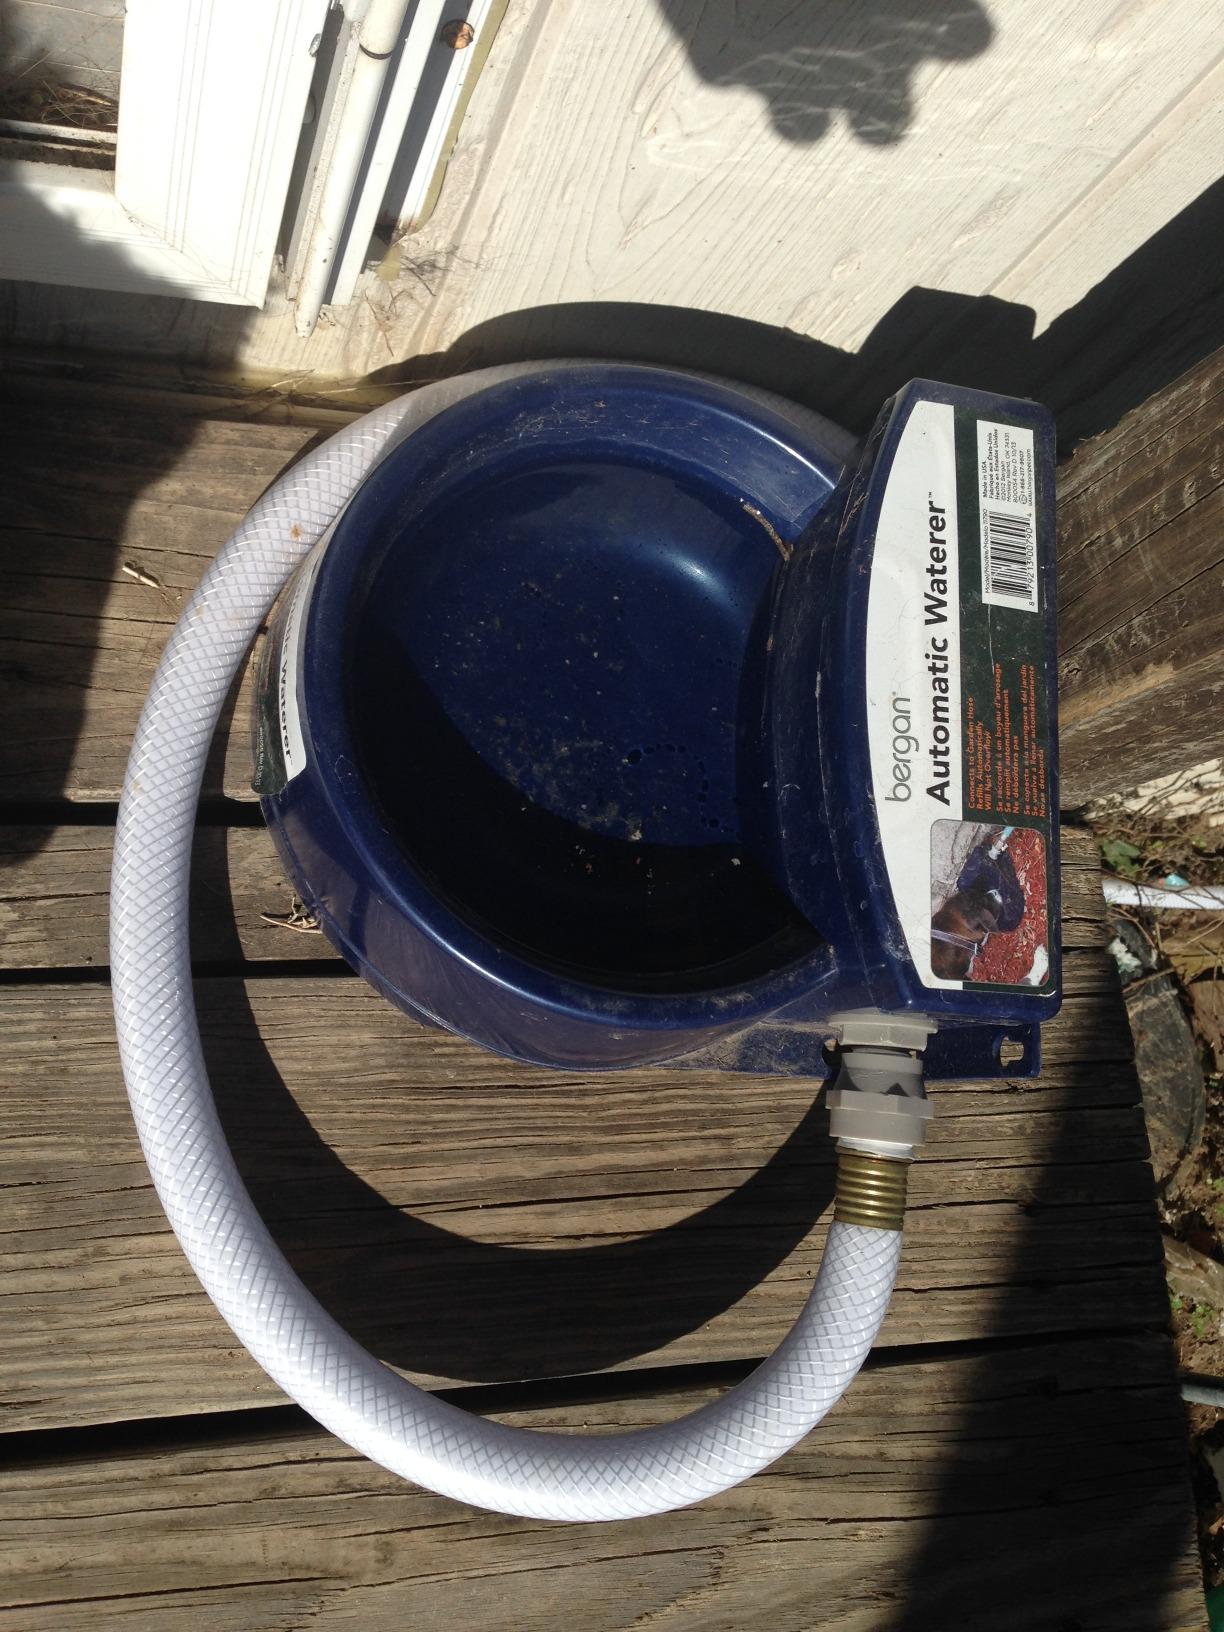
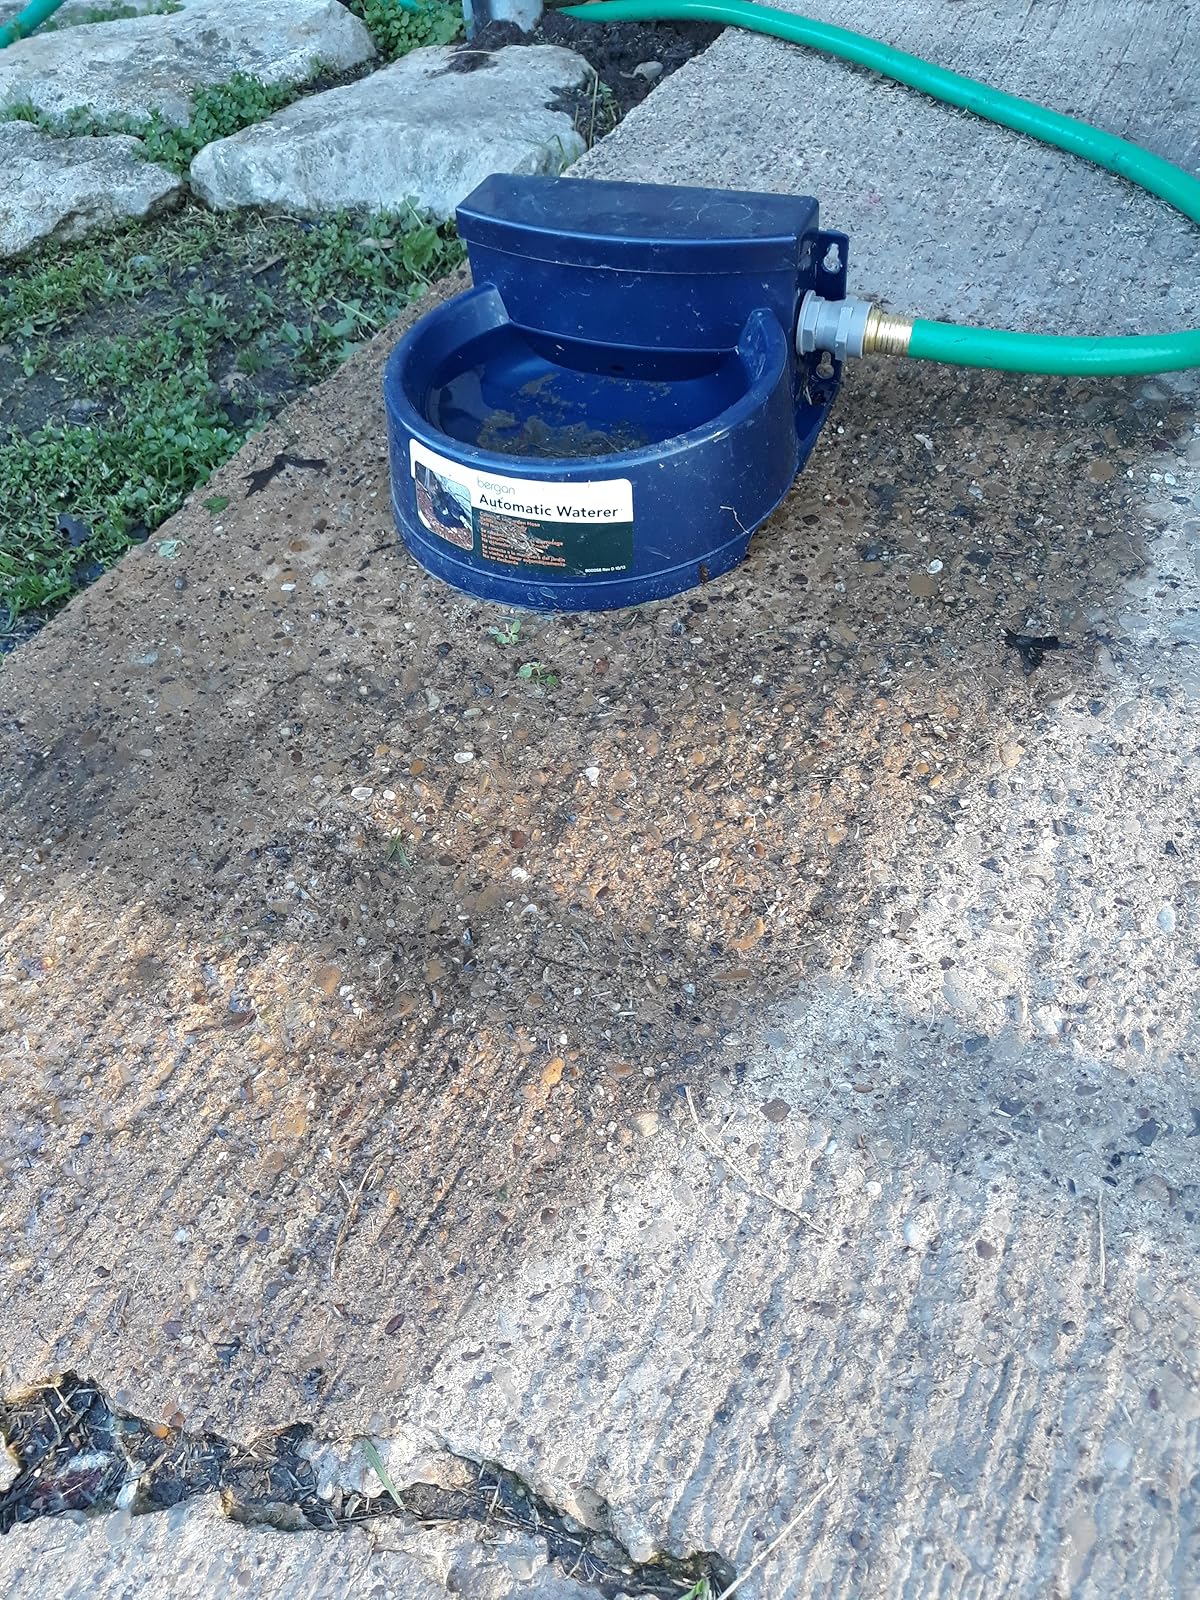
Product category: items_bowl
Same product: yes